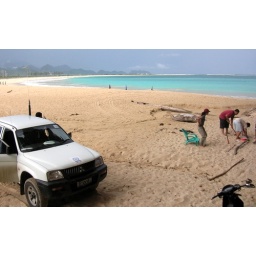
Babah Tiga Beach with IOM truck in the front and rain clouds in the distance. Lampuuk, Aceh Besar. 13 November 2006